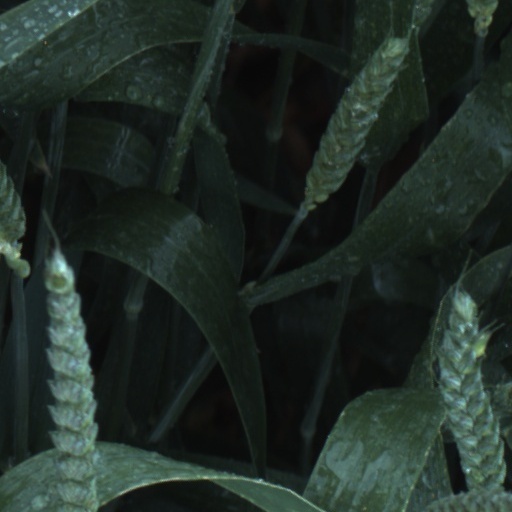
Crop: wheat